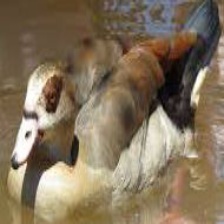
Species: EGYPTIAN GOOSE
Scientific name: ALOPOCHEN AEGYPTIACA
ImageNet parent category: goose